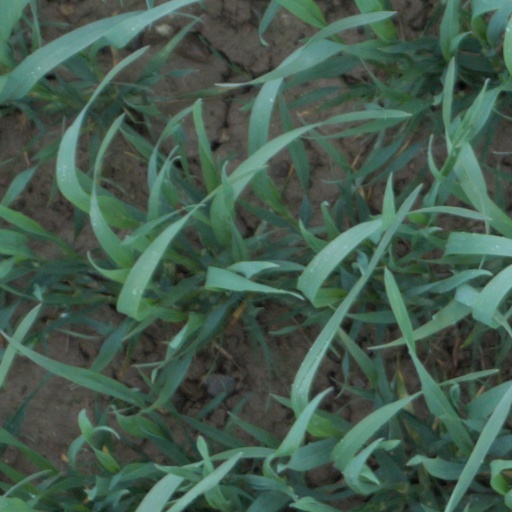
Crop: wheat